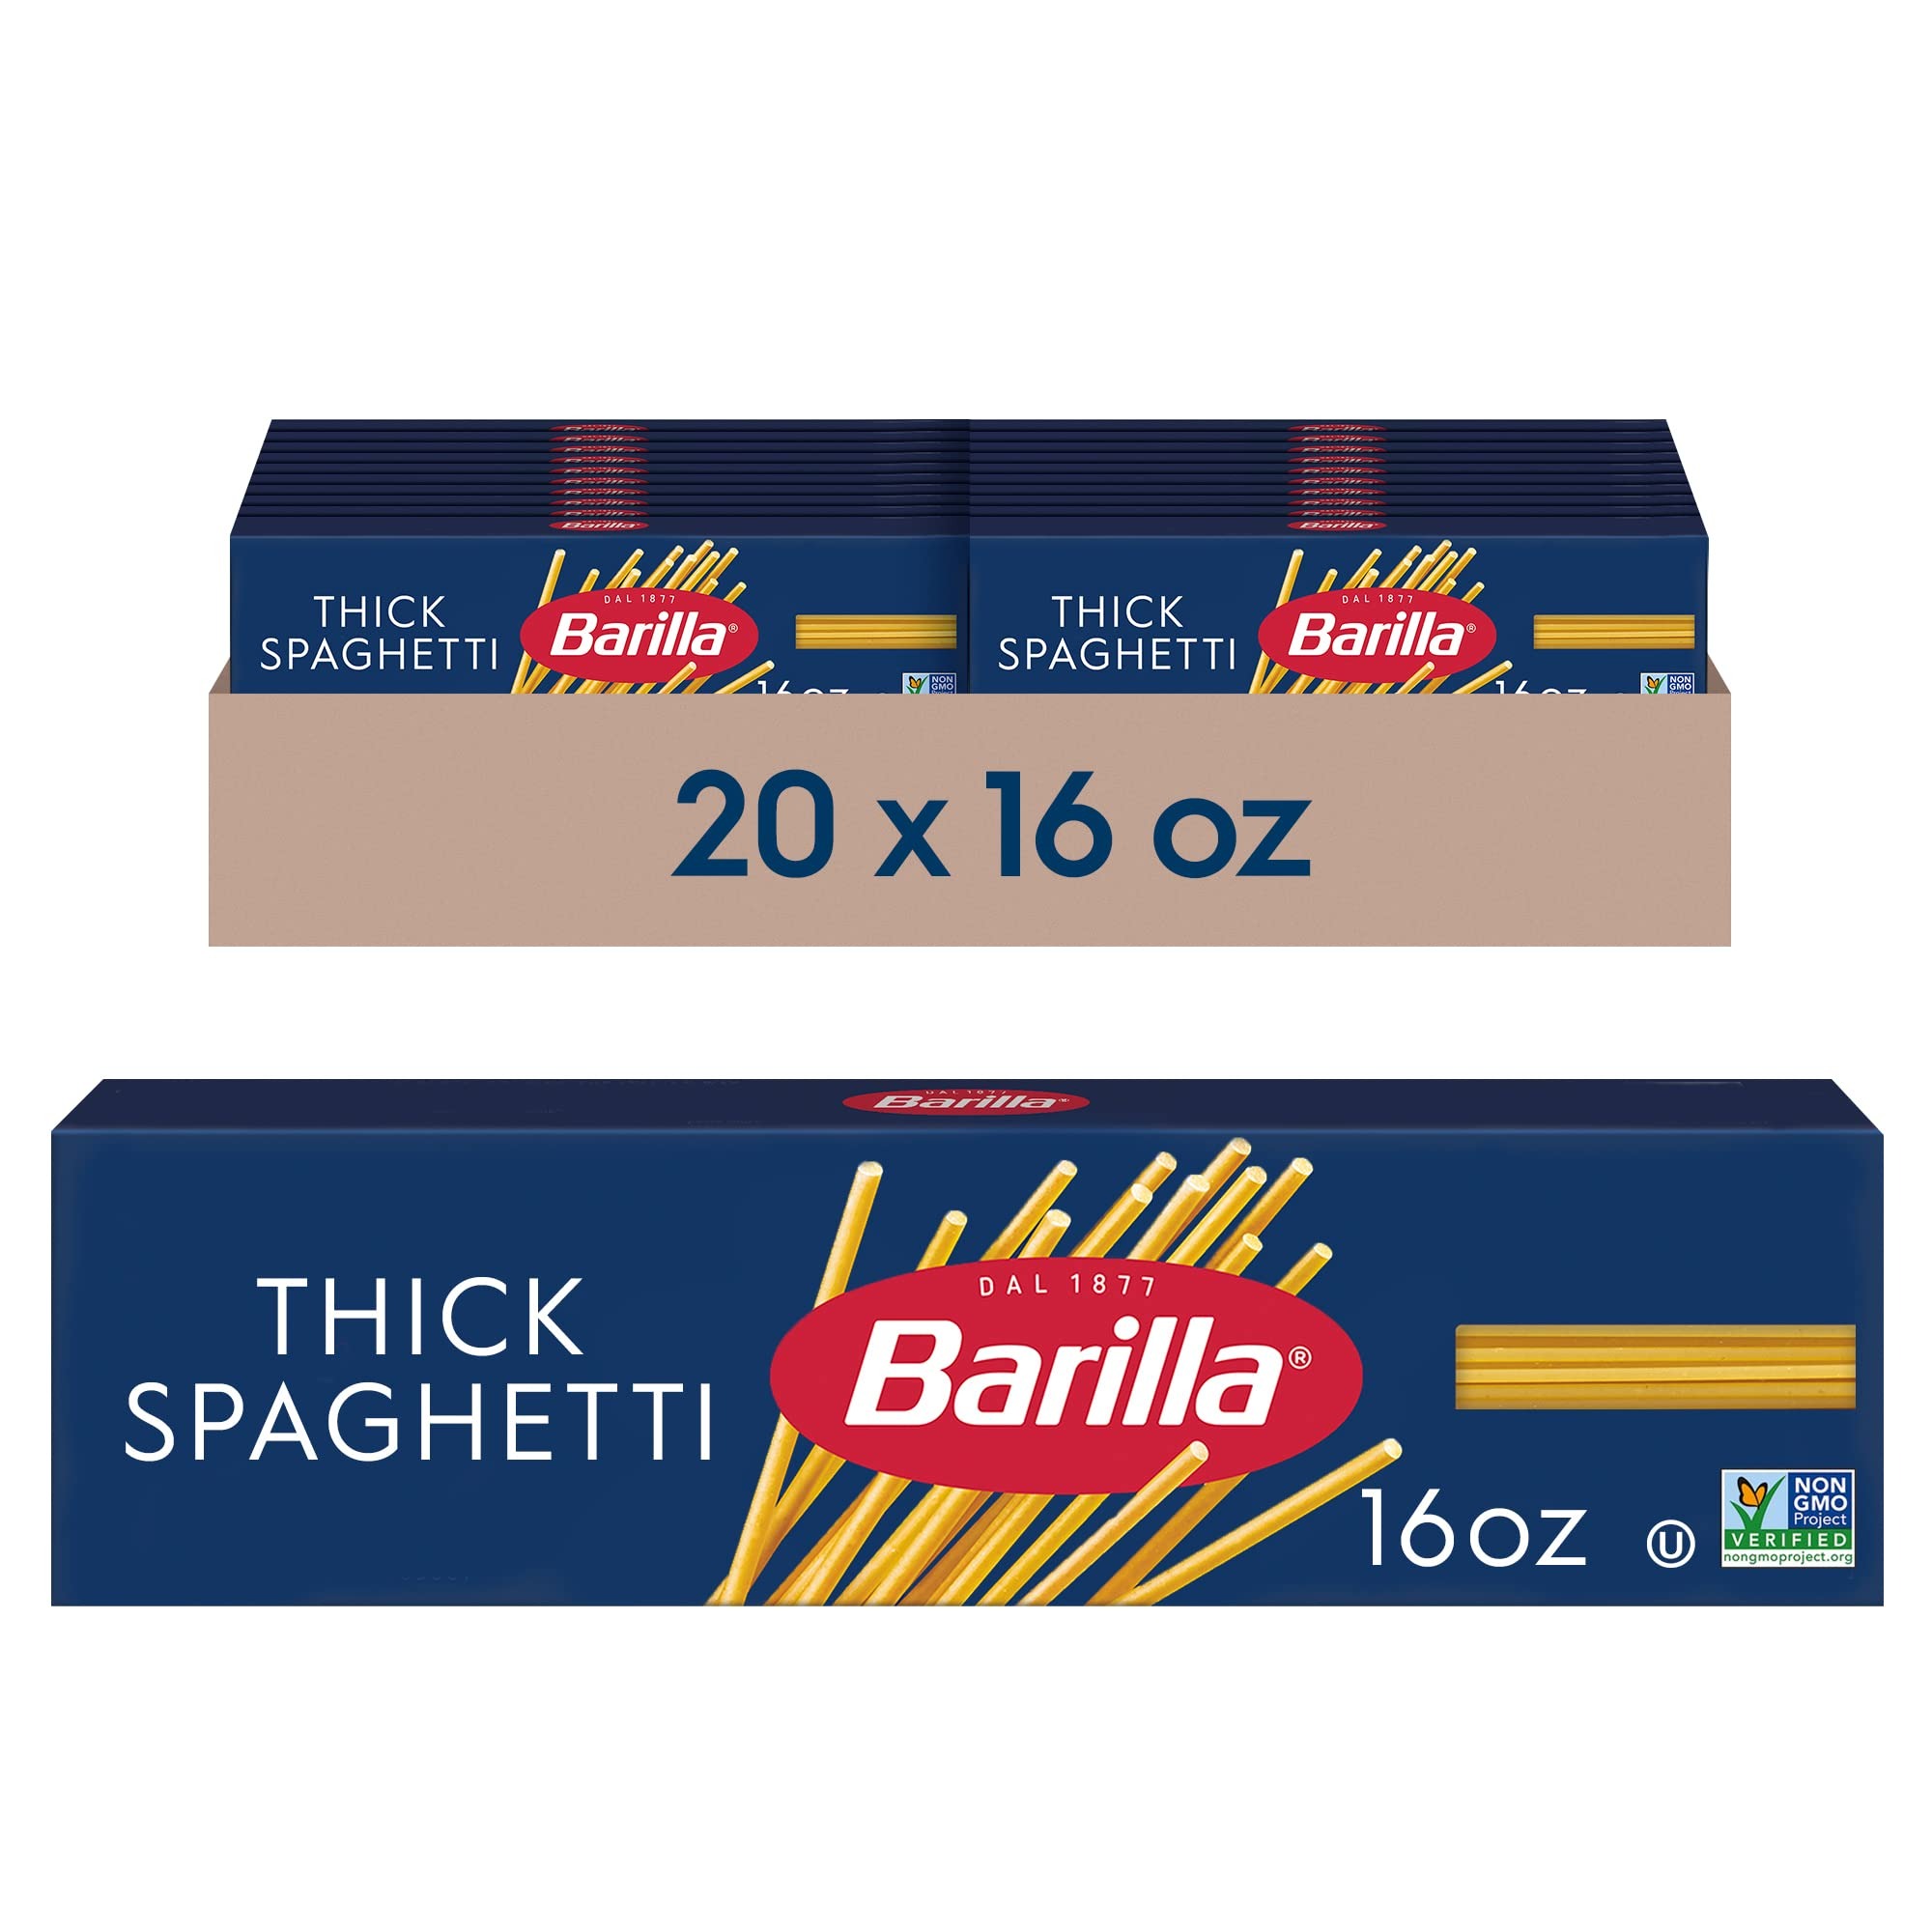
Item Name: Barilla Thick Spaghetti Pasta, 16 oz. Box (Pack of 20) - Non-GMO Pasta Made with Durum Wheat Semolina - Kosher Certified Pasta
Bullet Point 1: THICK SPAGHETTI PASTA: Barilla Thick Spaghetti pasta shares the classic shape and full-bodied flavor of spaghetti, but is thicker, with a substantial mouth-feel and deliciously nutty flavor; Stock up with this pack of 20, 16-ounce boxes of thick spaghetti
Bullet Point 2: BARILLA PASTA: Long, golden strands of pasta made with 100% durum wheat and water to deliver great taste and "al dente" texture every time
Bullet Point 3: CREATE DELICIOUS PASTA MEALS: Pair with extra virgin olive oil with fresh aromatic herbs and garlic, a fish-based sauce, or carbonara
Bullet Point 4: COOKS TO PERFECTION EVERY TIME: Perfect pasta in 11-12 minutes
Bullet Point 5: NON-GMO & KOSHER CERTIFIED PASTA: Barilla Thick Spaghetti pasta is crafted with the highest quality Non-GMO ingredients and is kosher certified
Bullet Point 6: FREE FROM MAJOR ALLERGENS: Barilla pasta is lactose, peanut, shell fish, fish, tree nut, and soy free; Suitable for vegetarians
Bullet Point 7: UNCOMPROMISING QUALITY, TRUSTED FOR GENERATIONS: A pantry staple, people know Barilla stands for quality and a perfectly "al dente" pasta texture every time; That's why Barilla pasta has been an Italian favorite for over 140 years
Value: 320.0
Unit: Ounce

Price: 1.99